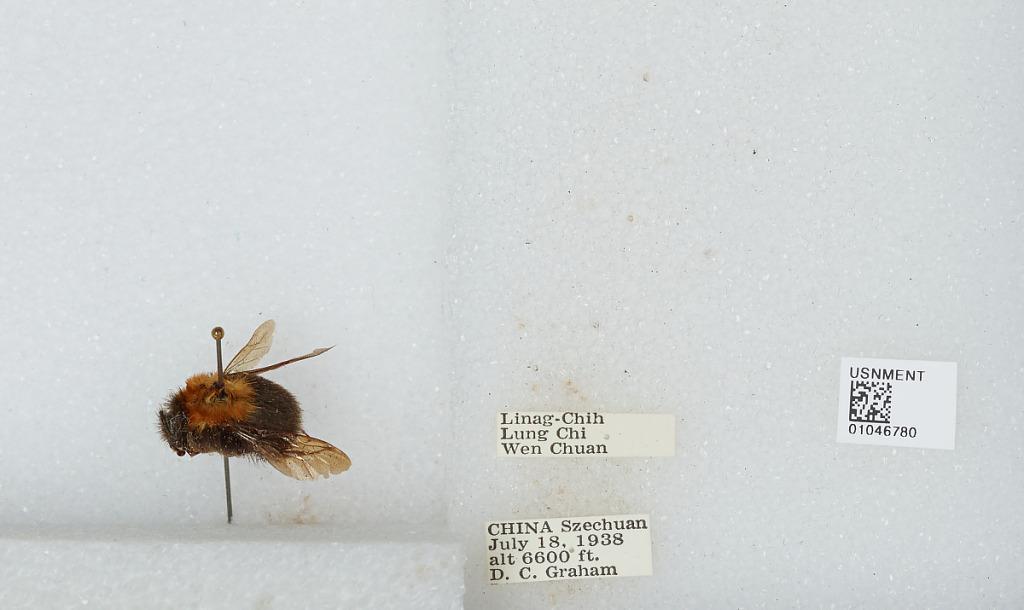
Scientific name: Bombus sp.
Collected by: D. Graham
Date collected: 1938-7-18
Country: China
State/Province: Sichuan
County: Wenchuan Xian
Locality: Linag-Chih, Lung Chi